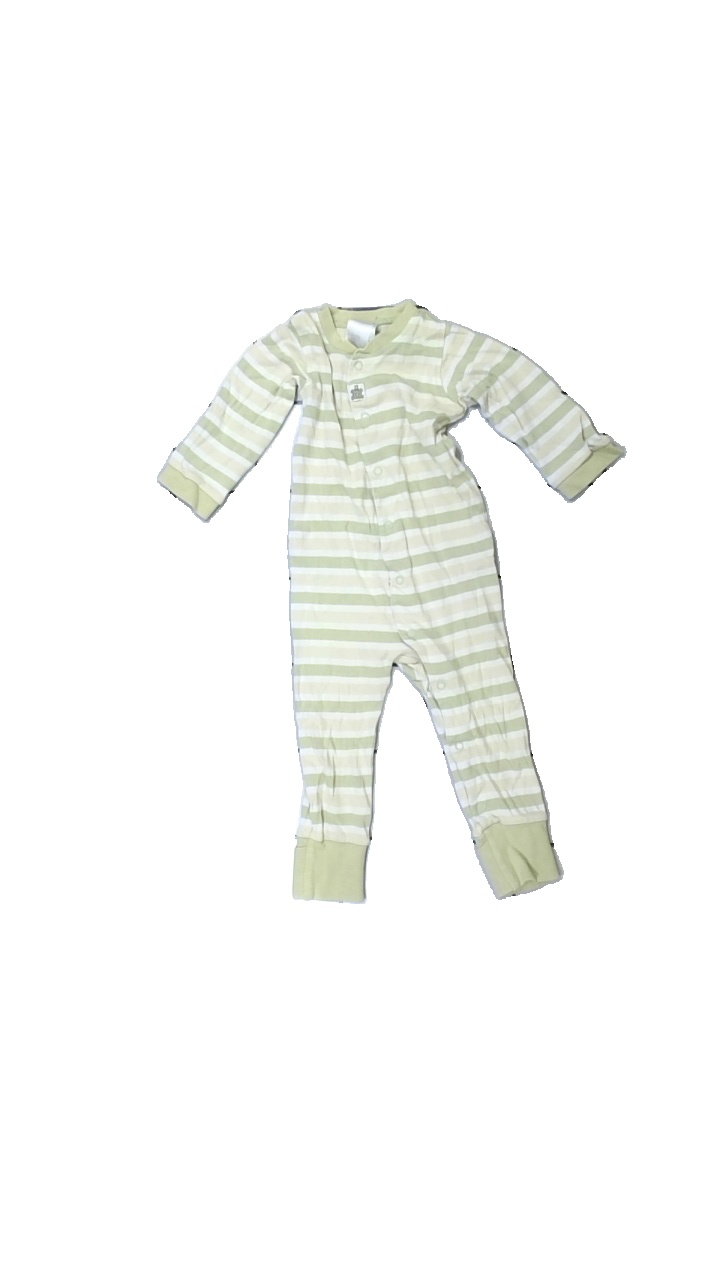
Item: Pajamas (Children)
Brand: Missing
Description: randig pyjamas, hål i mitten
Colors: Green, White
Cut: Regular
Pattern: Striped
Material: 100% cotton
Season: All
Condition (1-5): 3
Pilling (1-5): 5
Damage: hål
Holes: Major
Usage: Export
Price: <50